Jain cosmology

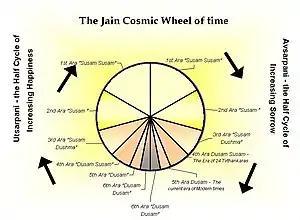
Division of time as envisaged by Jains

The Jambūdvīpa continent has 6 mighty mountains, dividing the continent into 7 zones (kshetras). The names of these zones are: